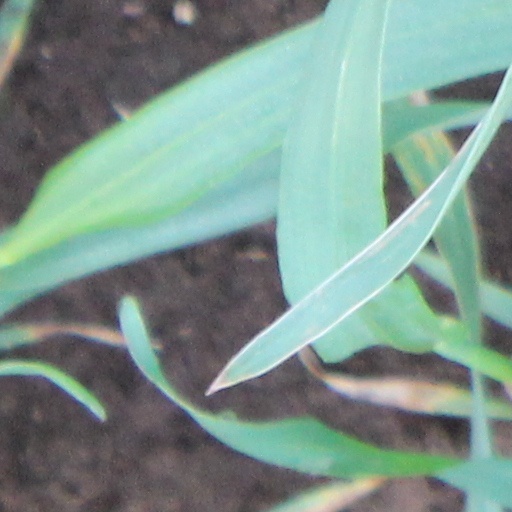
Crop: wheat